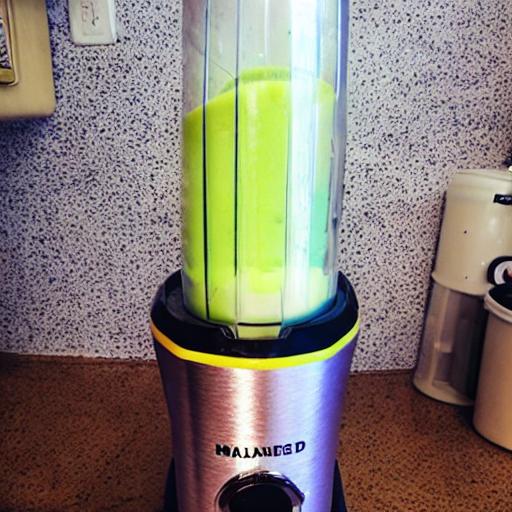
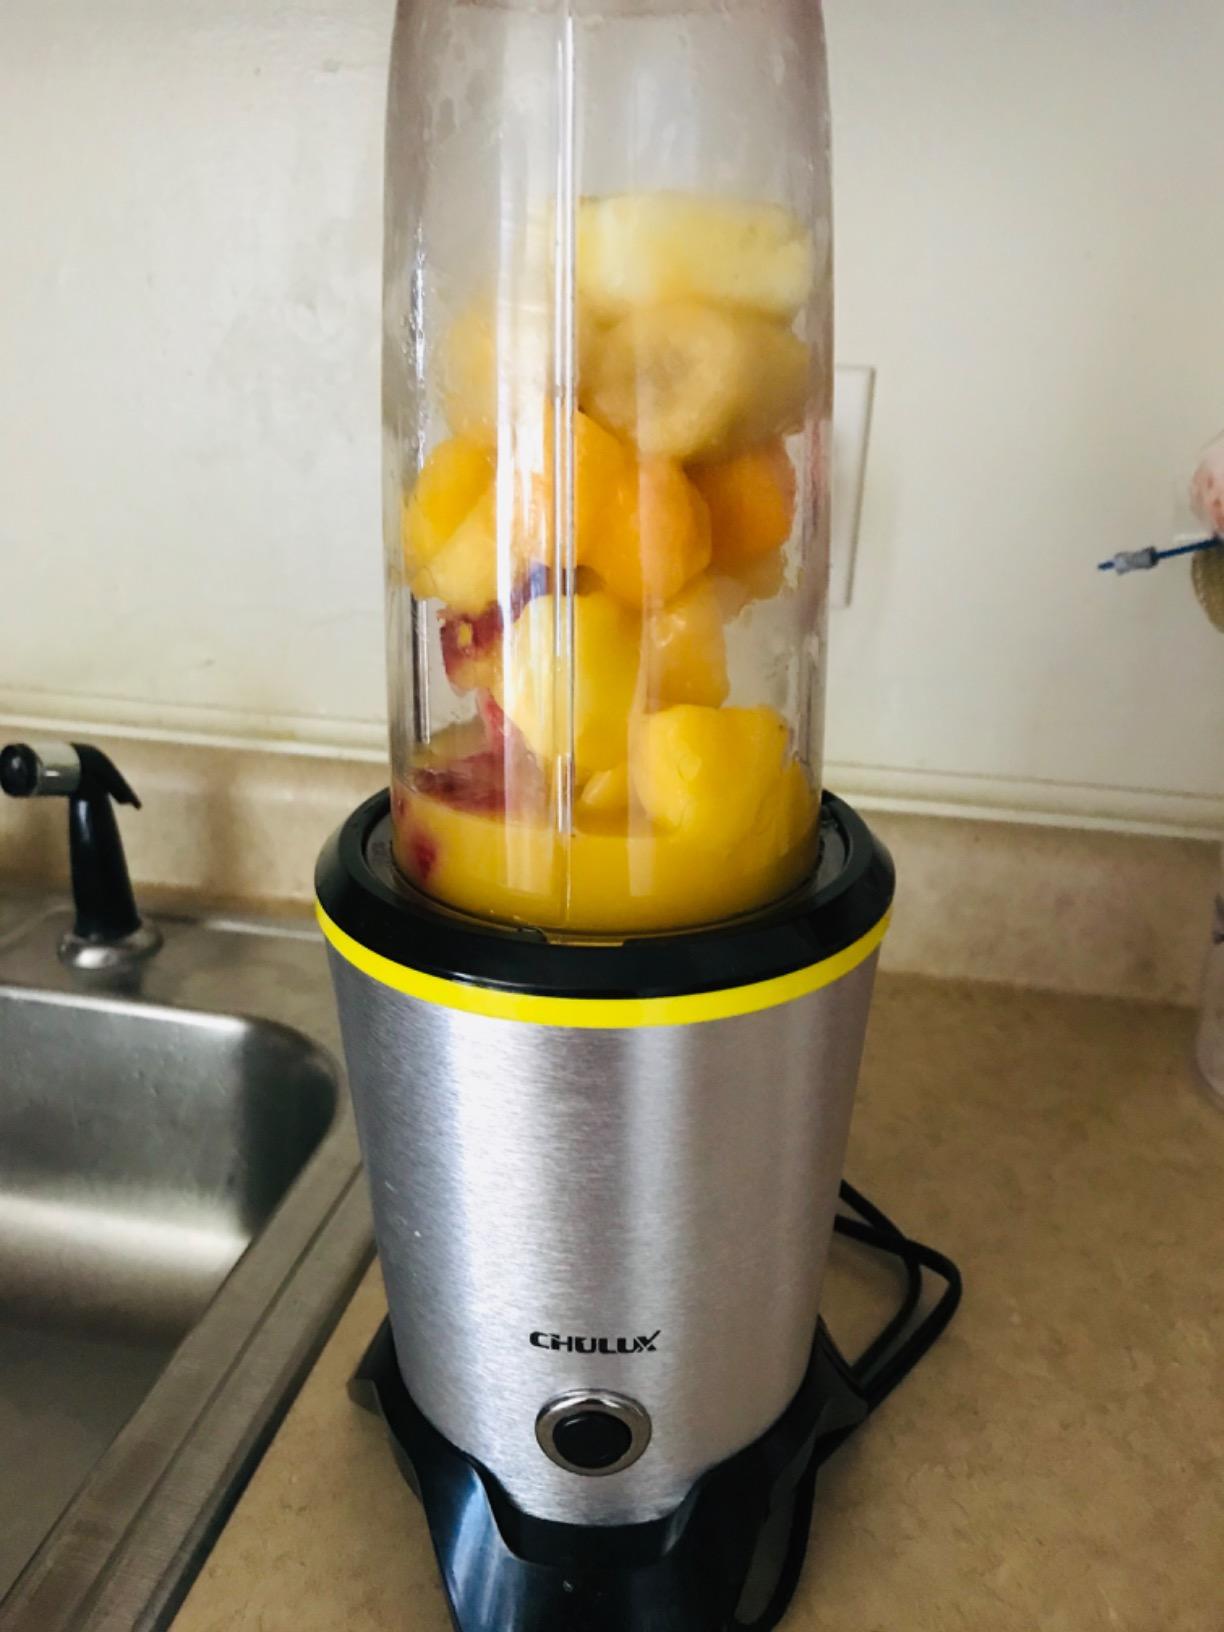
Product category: items_blender
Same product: no